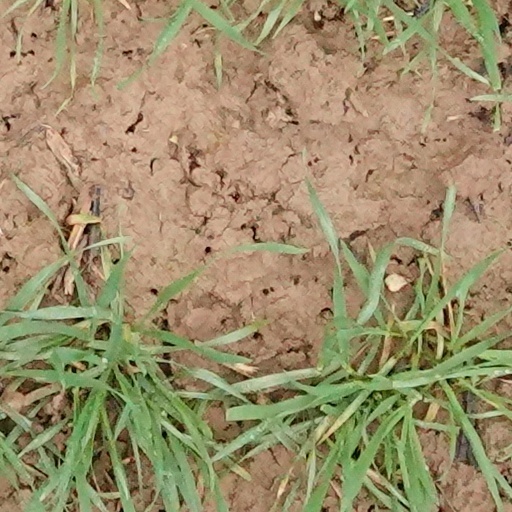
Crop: wheat